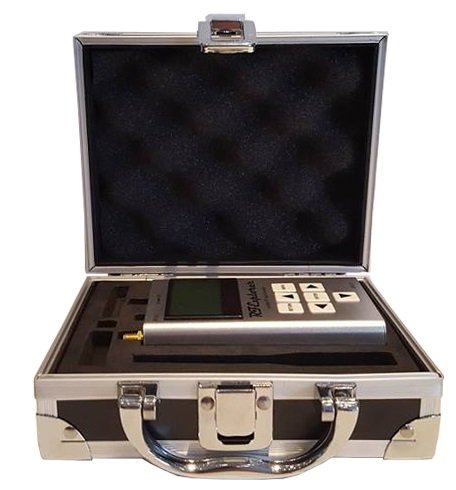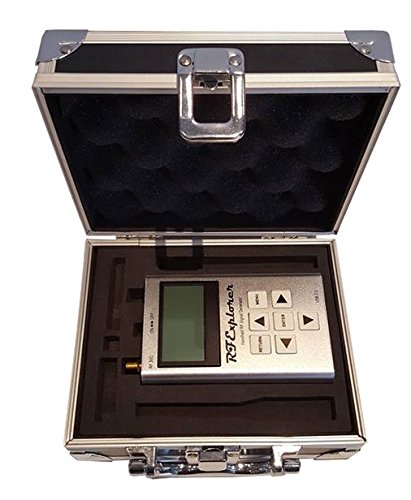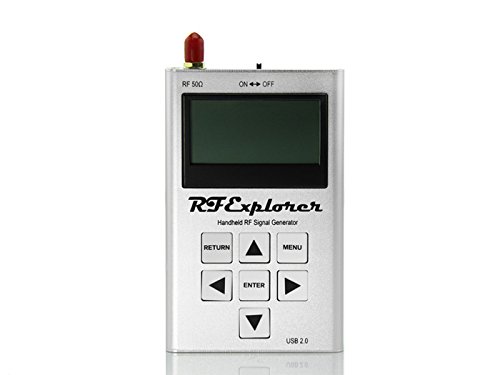
RF Explorer Signal Generator with Aluminium Case
Category: Industrial & Scientific
The RF Explorer Signal Generator (RFEGen) is a powerful, wideband fully programmable RF signal generator. It is the perfect companion for Spectrum Analyzer RF Explorer product line. Features： Pocket size and light weight Solid aluminum metal case Lifetime free firmware upgrades available, open to community requested features High capacity Lipo for 16hs+ of continuous run, rechargeable by USB RF Explorer for Windows PC client Open Source Can be extended with internal Expansion Modules for additional future band support and functionality PC Windows client supports Windows XP/Vista/Win7 both 32 and 64bits CW signal generator at any frequency in the range Tracking generator functionality working together with RF Explorer when connected to the same PC Sweep generator between any to frequencies in the range, with selectable step size and speed Expansion port for future enhancements (higher RF power modes, additional frequency bands) Wide band support Includes custom made aluminium case which fits the RF Explorer Signal Generator as well as additional accessories. This carrying case allows to to protect your RF Explorer device and keep all the parts and components organized.
Features: Frequency range supported: 24 to 6000 MHz, Frequency step/resolution: 1KHz, Stability: 0.5ppm | Temperature compensated (0-45C), Backlight for great indoor visibility, SMA 50 ohms connector | Programmable Amplitude with included internal programmable attenuator:-40dBm to -30dBm in 3dB steps | -10dBm to 0dBm in 3dB steps, Amplitude accuracy: +-0.5dB (normalized) or +-3dB (absolute) | Switch measurement point speed < 10ms, Graphics LCD 128x64 pixels, great visibility outdoors